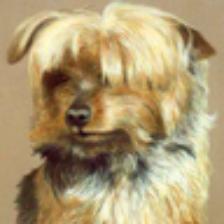
Label: NonHuman